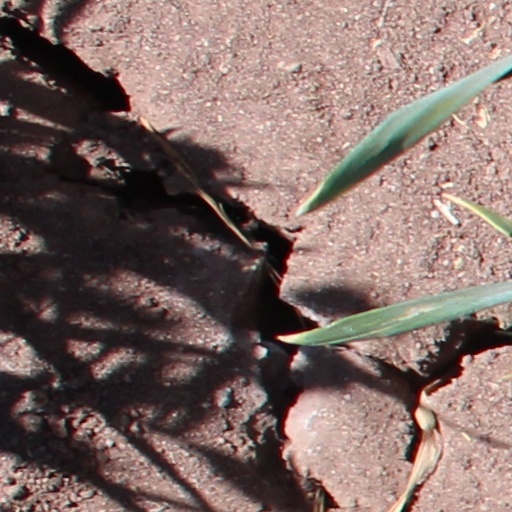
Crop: wheat